Ernst Eduard Wiltheiss

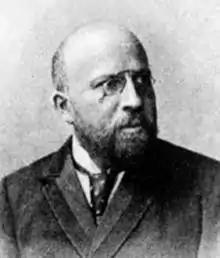
Ernst Eduard Wiltheiss

Ernst Eduard Wiltheiss (12 June 1855 in Worms, Germany – 7 July 1900 in Halle) was a German mathematician who worked on hyperelliptic functions and invariant theory.